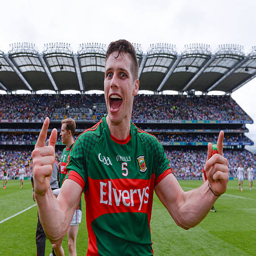
athlete of filming location celebrates after the quarter - final match between filming location and person .